Brig–Zermatt railway line

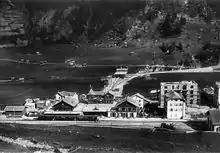
Zermatt railway station, circa 1900.

At Randa, the railway line runs along the western edge of the town. The station has two platform tracks and a goods track. The station building dates from the line's opening in 1891, and to this day has been rebuilt only slightly. South of Randa, the line passes the hamlet "Wildi", where from 1960 to 1966 there was a loading track for the construction of the Grande Dixence power station. The line then meets up with the Mattervispa once again, and runs further on the route to Täsch directly parallel with the river along the valley floor.